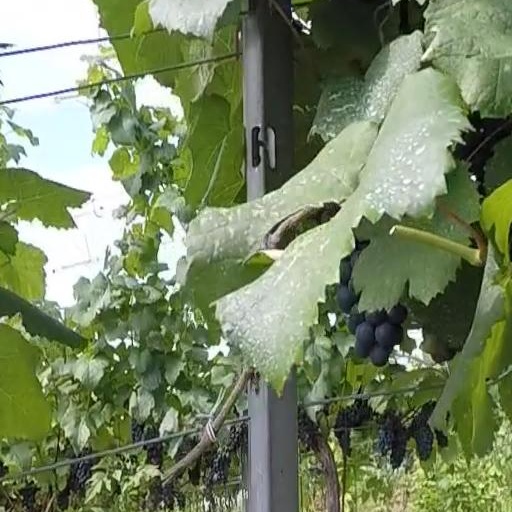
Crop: grape